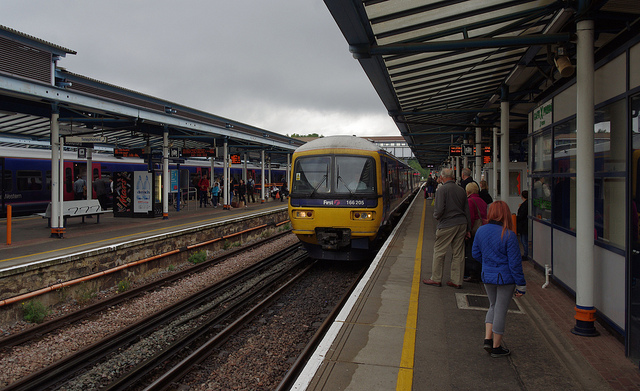
A train pulling into the station as passengers wait.

People waiting on the platform near a yellow train.

A yellow train coming into the train station.

A yellow train is pulled up to a loading dock.

Some people are waiting to board their train.